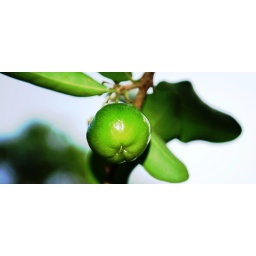
Green fruits from my sister's house in Battambang